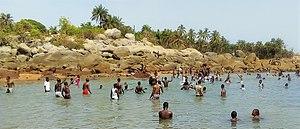
Groupe de jeunes qui s'amuse sur l'île de kassa
L'île de Kassa est l'une des trois principales îles de l'archipel de Loos en Guinée.